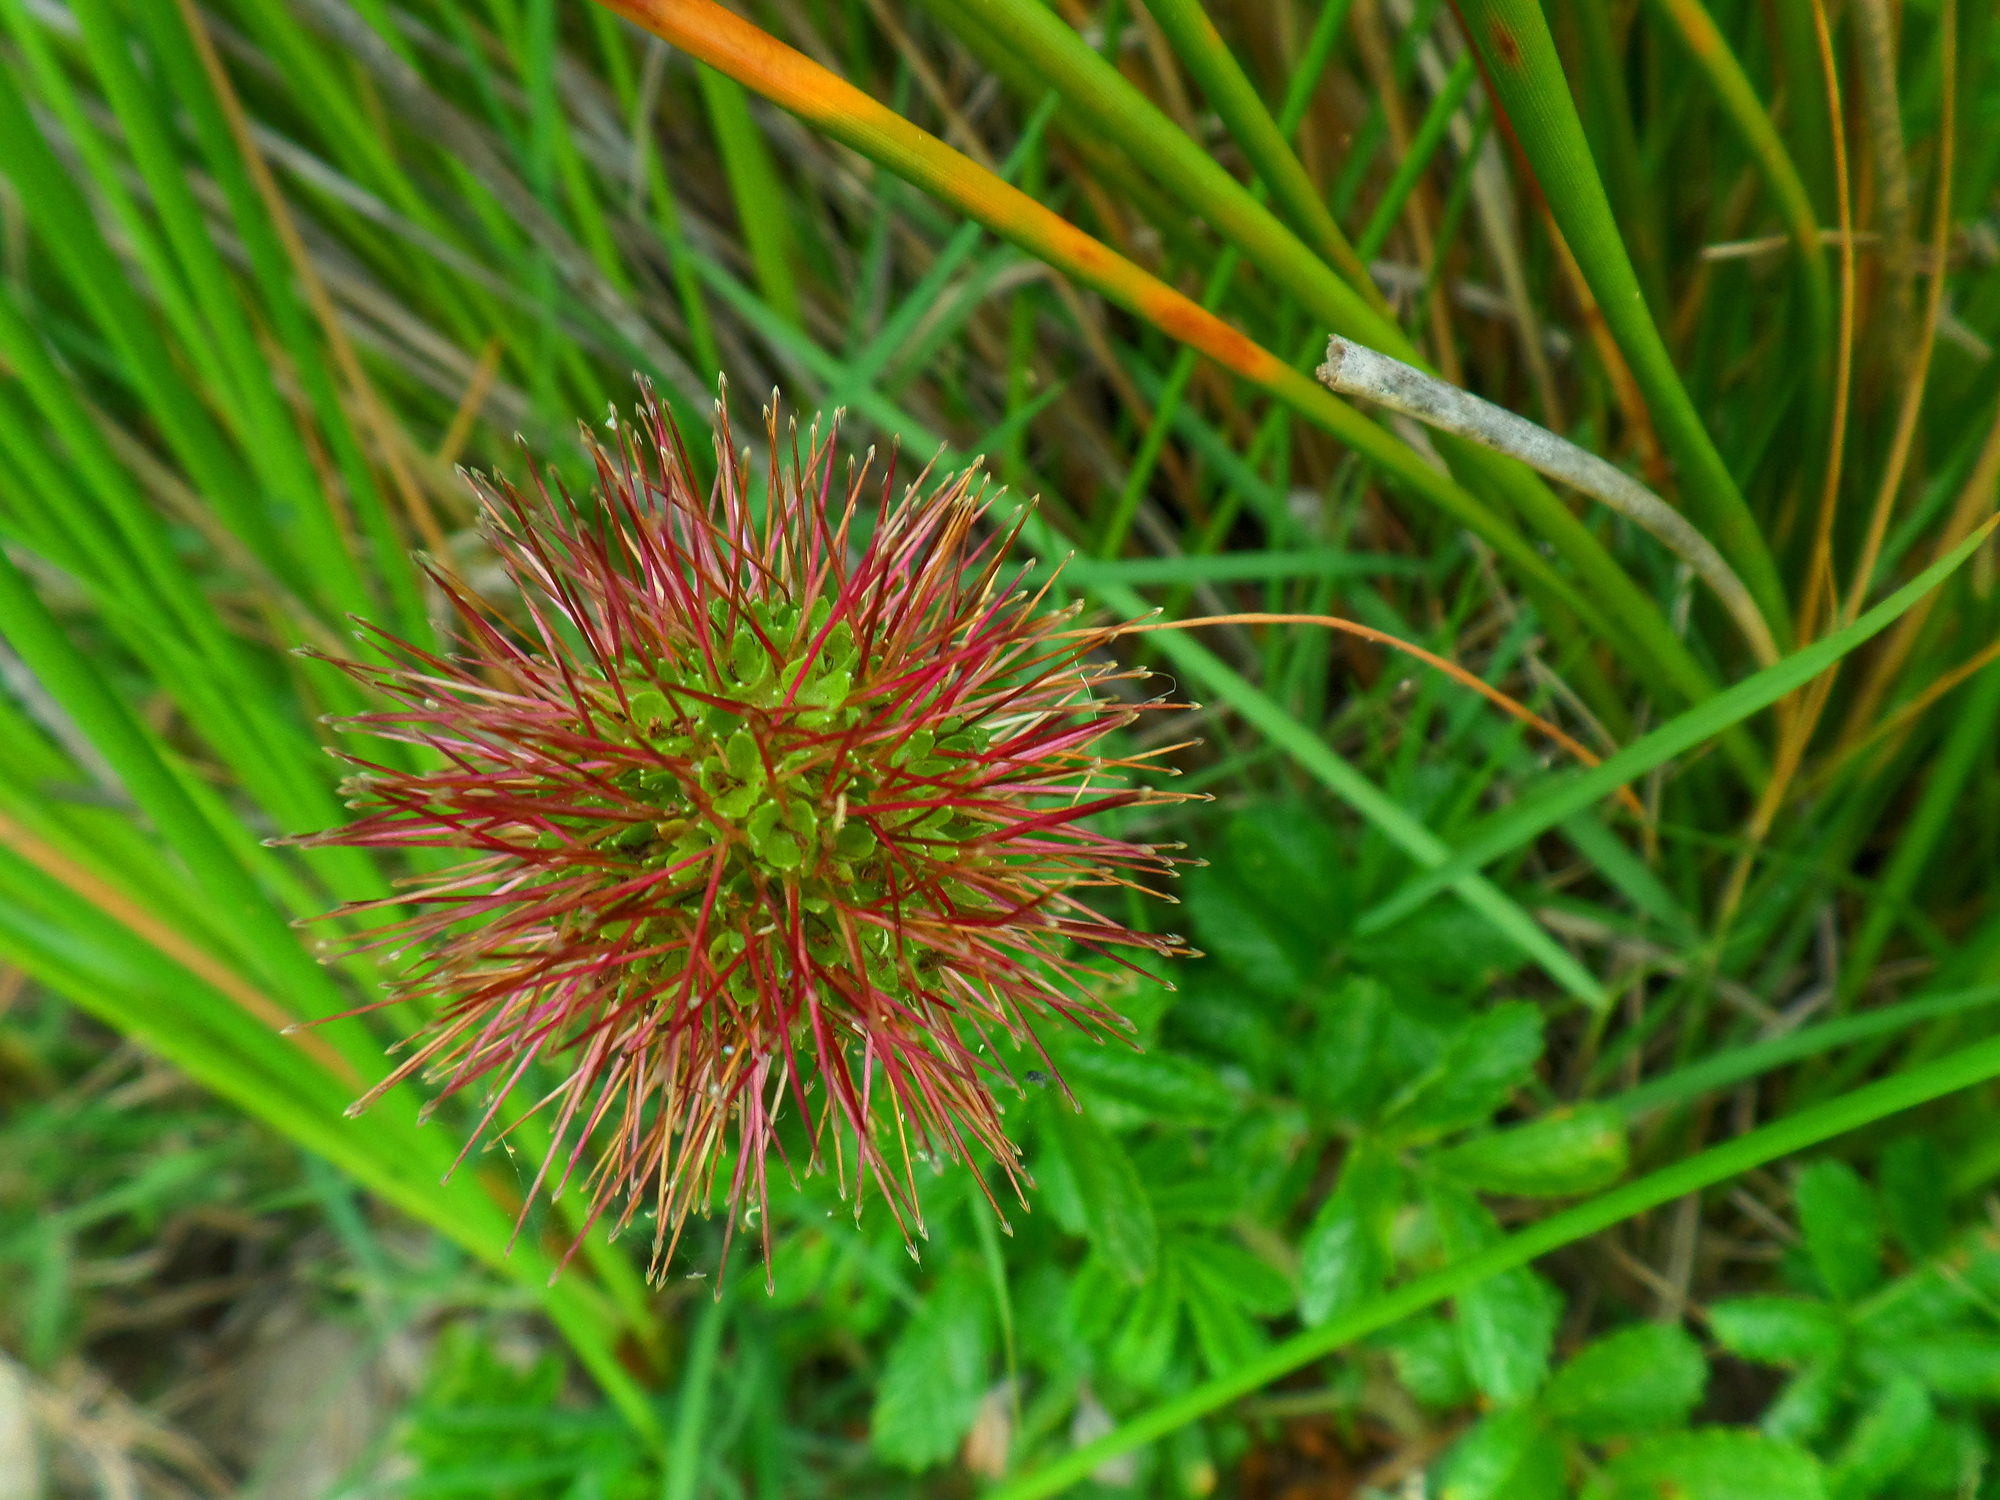
nature, grass, plant, prairie, leaf, flower, green, botany, flora, wildflower, close up, australia, nsw, durras, south, macro photography, flowering plant, daisy family, grass family, land plant